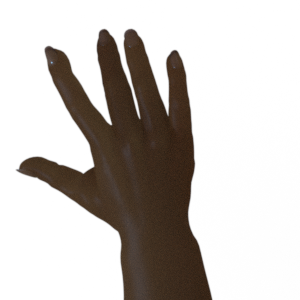
Label: paper